Happy Rhodes

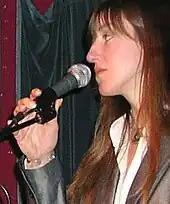
Happy Rhodes at the Tin AngelPhiladelphia, PA 2005

As a solo artist Rhodes has performed in Philadelphia, New York City, Cambridge, MA, Troy, NY, Albany, NY, Saratoga, NY, Woodstock, NY, Bearsville, NY, New Haven, CT, Danbury, CT, Maple Shade, NJ, Denville, NJ, Bryn Mawr, PA, Mechanicsburg, PA, Cleveland, OH, Toledo, OH, Kenosha, WI, Chicago, IL and Santa Cruz, CA.